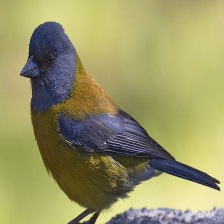
Species: PATAGONIAN SIERRA FINCH
Scientific name: PHRYGILUS PATAGONICUS
ImageNet parent category: house_finch